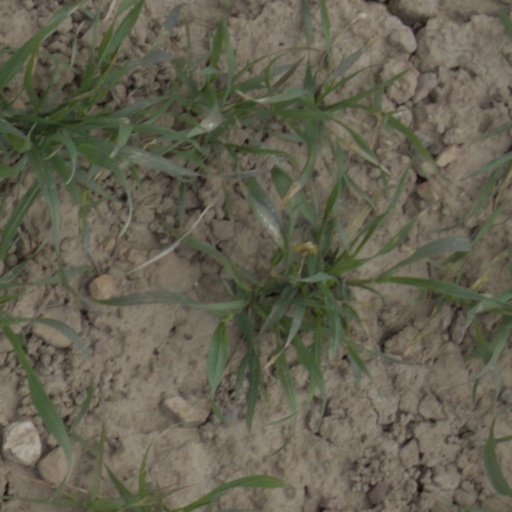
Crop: wheat